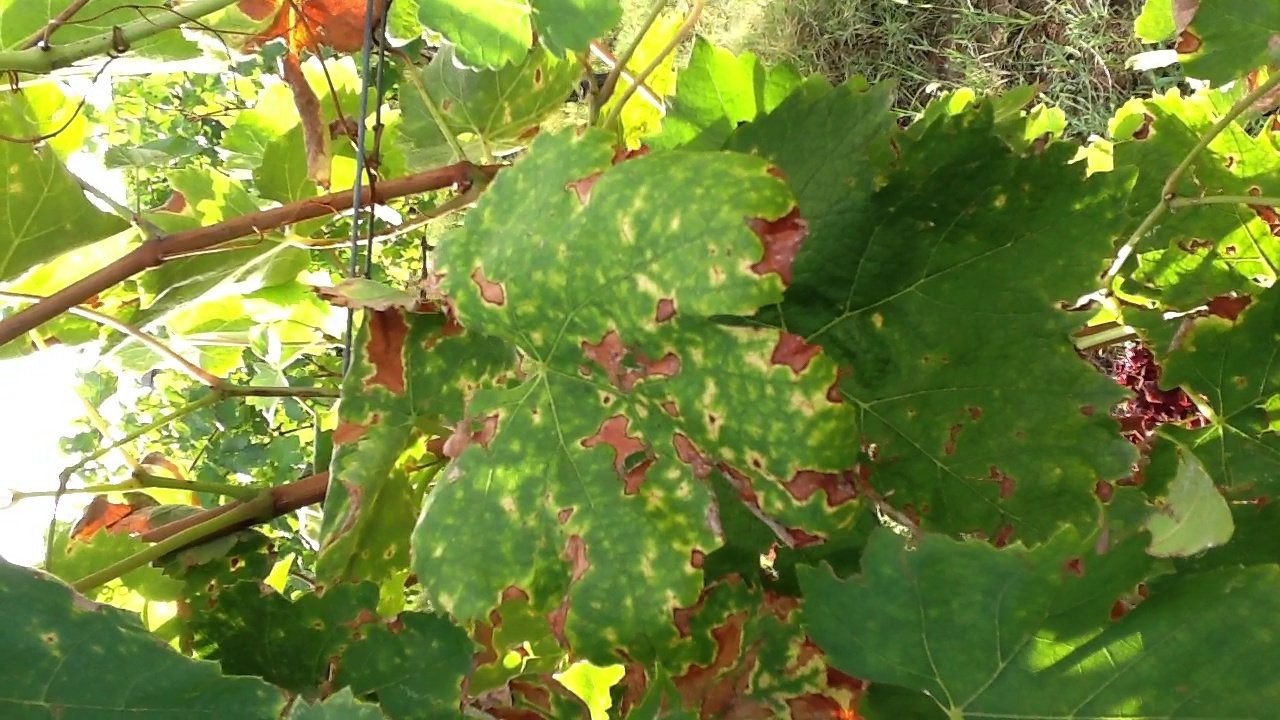
Label: esca